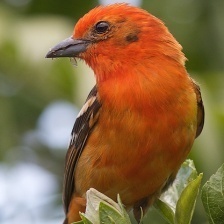
Species: FLAME TANAGER
Scientific name: PIRANGA BIDENTATA